Andrew Zorard

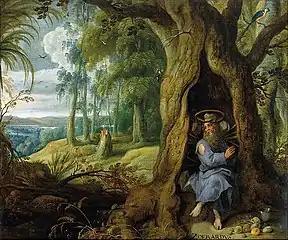
"Andrew Zorard" by Paul Bril and Wenzel Coebergher, 1601

Andrew is venerated especially in Slovakia, Hungary, and Poland, but also in diaspora communities of the United States. His feast day is 17 July, but in some calendars he is venerated together with Benedict on 13 July.